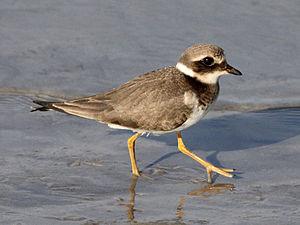
Un Pluvier grand-gravelot (Charadrius hiaticula), photographié dans le vorarlberg, en Autriche.